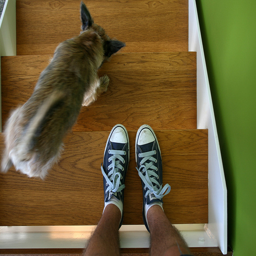
A person standing at the top of steps next to a dog.
A dog and a man walking down some stairs.
Brown dog sitting on the stairs next to Bursons feet.
a cat and a person are standing on some steps
Laced shoes on stairs, with dog climbing one down